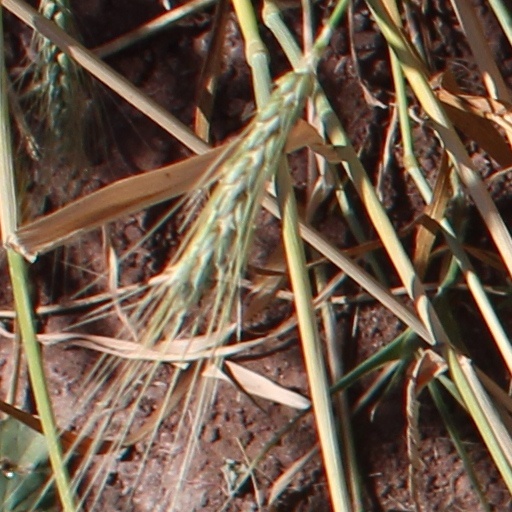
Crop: wheat